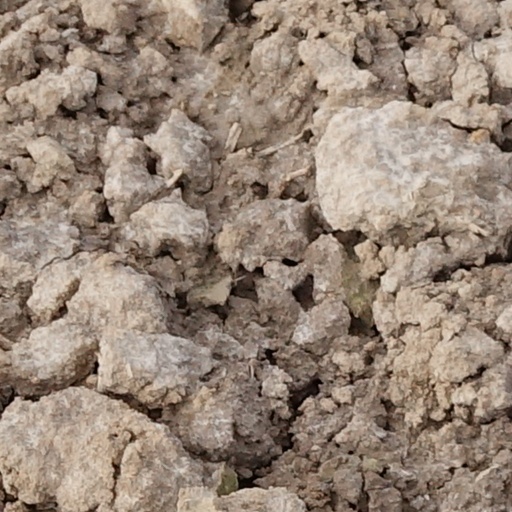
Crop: wheat